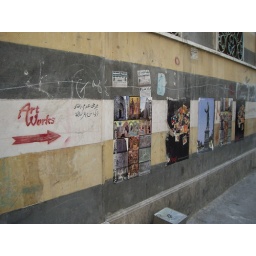
A street wall in the Old City.